Angevin invasion of Sicily

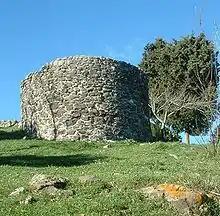
Remains of a Vespers-era fortification in Buccheri. Commanding the hills west of Syracuse and south of Catania, the town resisted the allied invasion in 1298 and surrendered during the allied advance in 1299.

James and his rebuilt army arrived back in Naples in May 1299, and by late June a second allied invasion fleet was ready to depart for Sicily. Frederick and the Sicilians took advantage of the spring to assail and re-capture the majority of the towns occupied by the allies the previous year. In July the Aragonese-Angevin fleet sailed for northern Sicily; although the allied corridor in the north had collapsed the previous year, the allies hoped that enough allied loyalists had escaped into the north of the country and would aid their return. Under Roger of Lauria's command, the allied fleet rounded the Cape of Orlando and landed at the town of San Marco d'Alunzio, which commanded the mouth of the Zappulla River. The allied fleet took up defensive positions on the beach, facing their bows outward towards the sea. Frederick and the Sicilian fleet arrived soon after, intending to intercept the invasion but instead finding the allied fleet already beached and offloading men. Though the Sicilian fleet was outnumbered by the allied fleet, Frederick chose to attack, hoping to smash the allied invasion while he had his forces concentrated. In the ensuing Battle of Cape Orlando on 4 July, the Sicilian fleet suffered a major defeat, losing 18 galleys and granting the allies command of the sea. Frederick was able to escape the battle, but several high-ranking Sicilian nobles were taken prisoner and Sicilian naval power was crippled. James - having been informed of growing unrest in Catalonia - returned to Aragon soon after the victory, leaving Lauria and the Angevins to continue the war in Sicily. Some sources have alleged that James, tired of expending Aragonese resources fighting a fellow member of the House of Barcelona and his former subjects, intentionally shifted his attention back to Iberia and away from Sicily, and James would never return to the theatre. With James' withdraw from the theatre, the weight of forces in the conflict shifted to Angevin Naples and Aragonese forces took a limited role in the campaign.